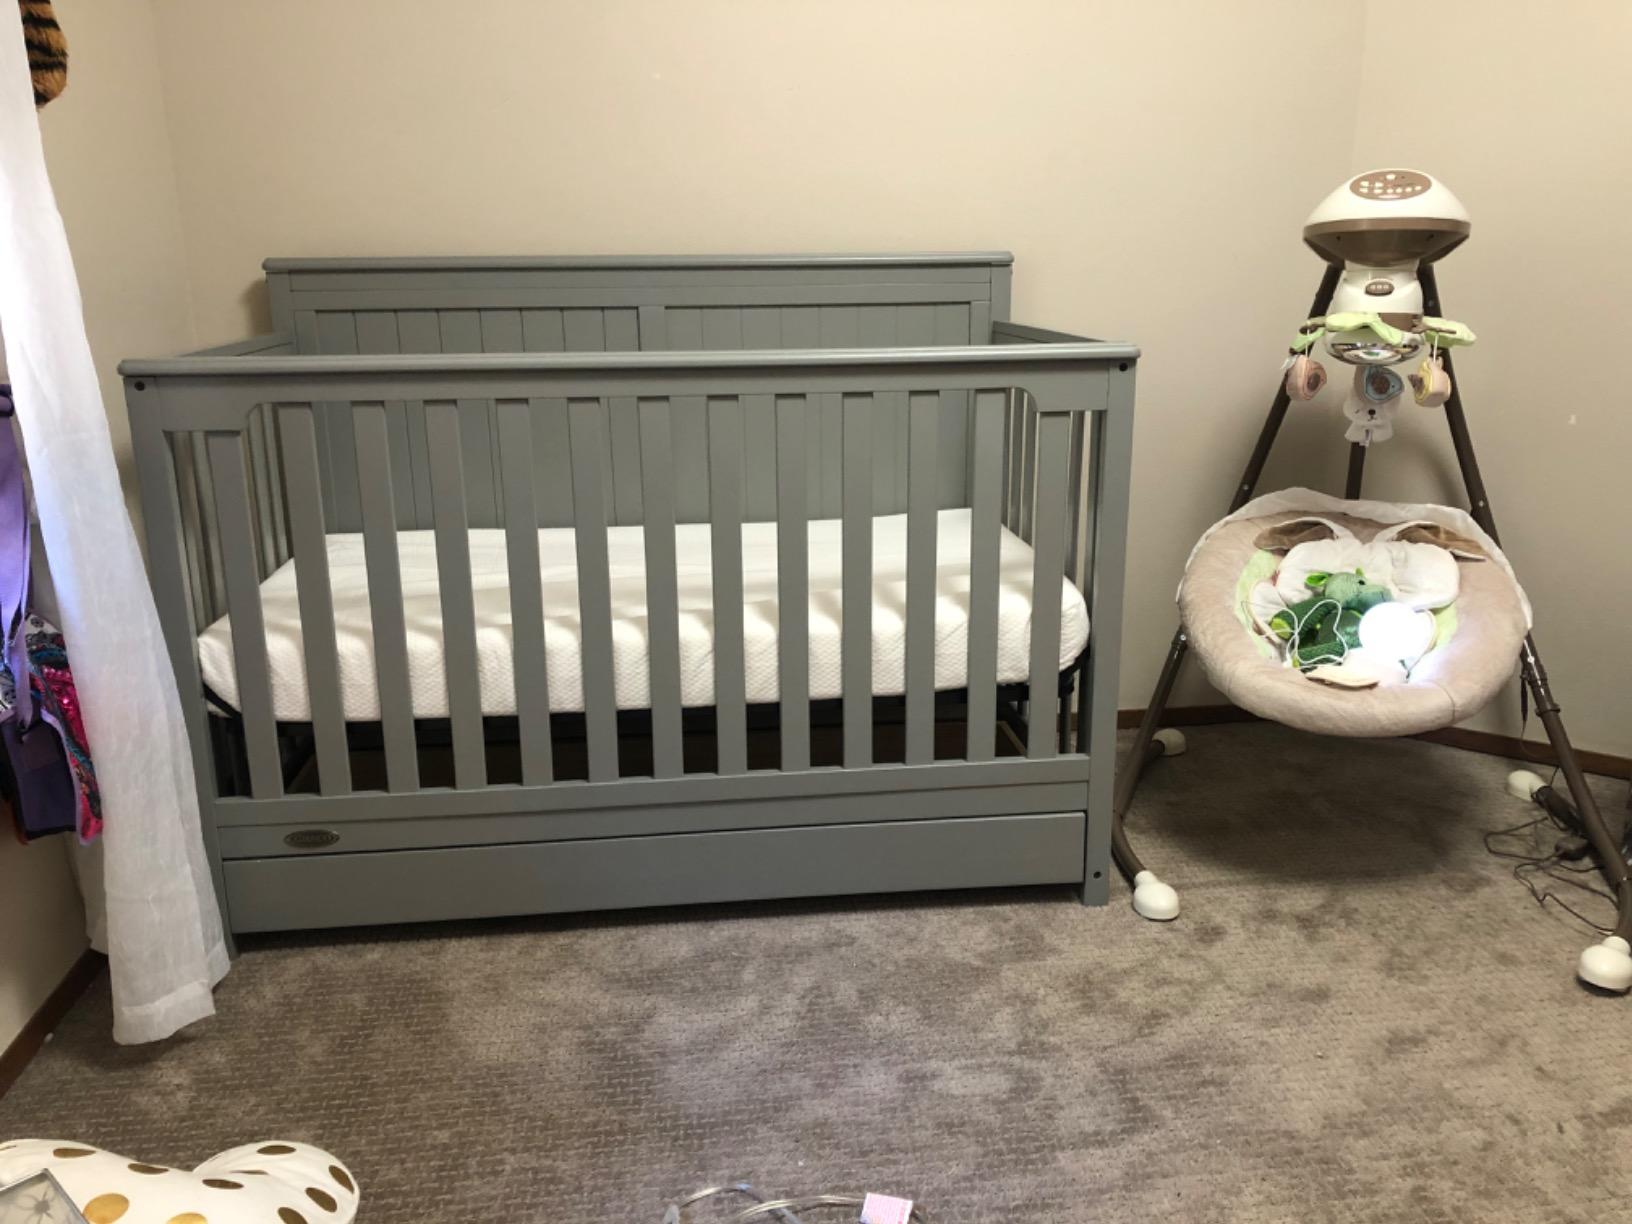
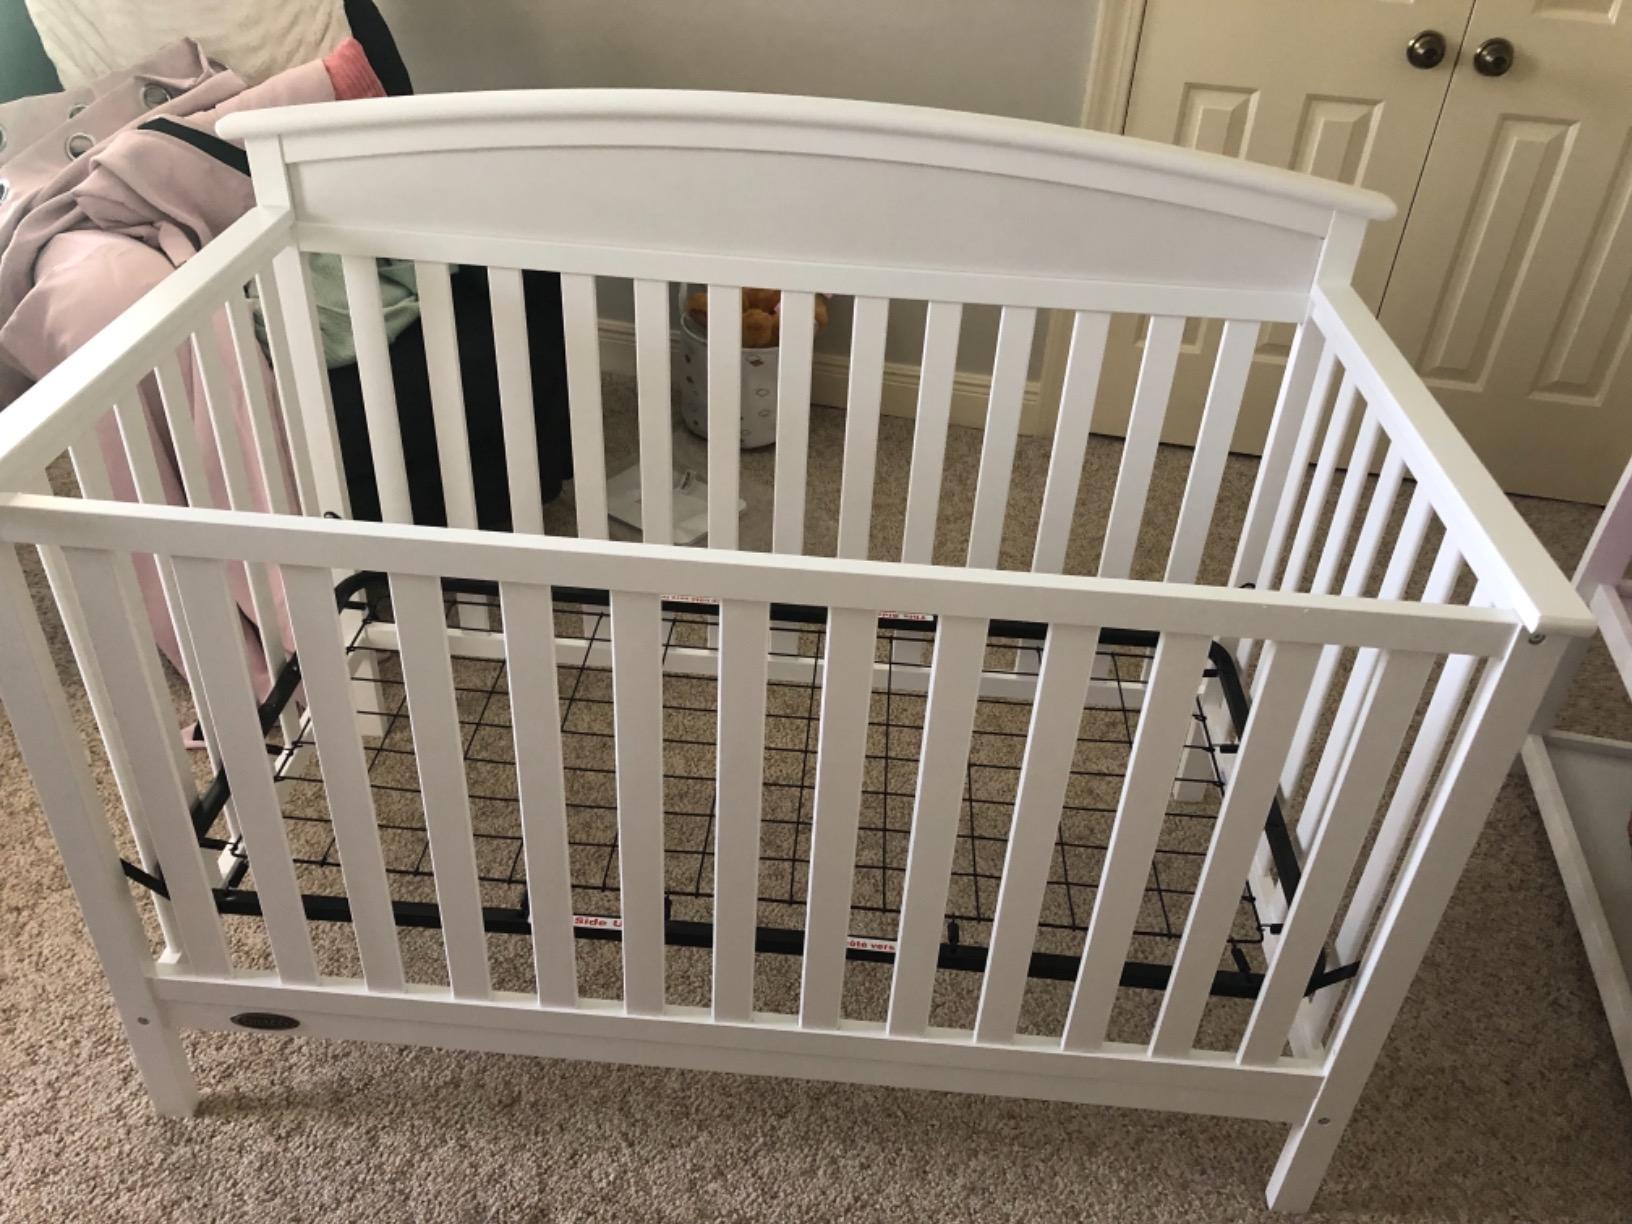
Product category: products_crib
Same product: no